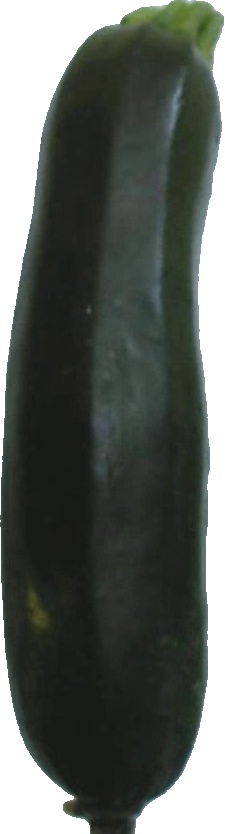
Label: zucchini_dark_1